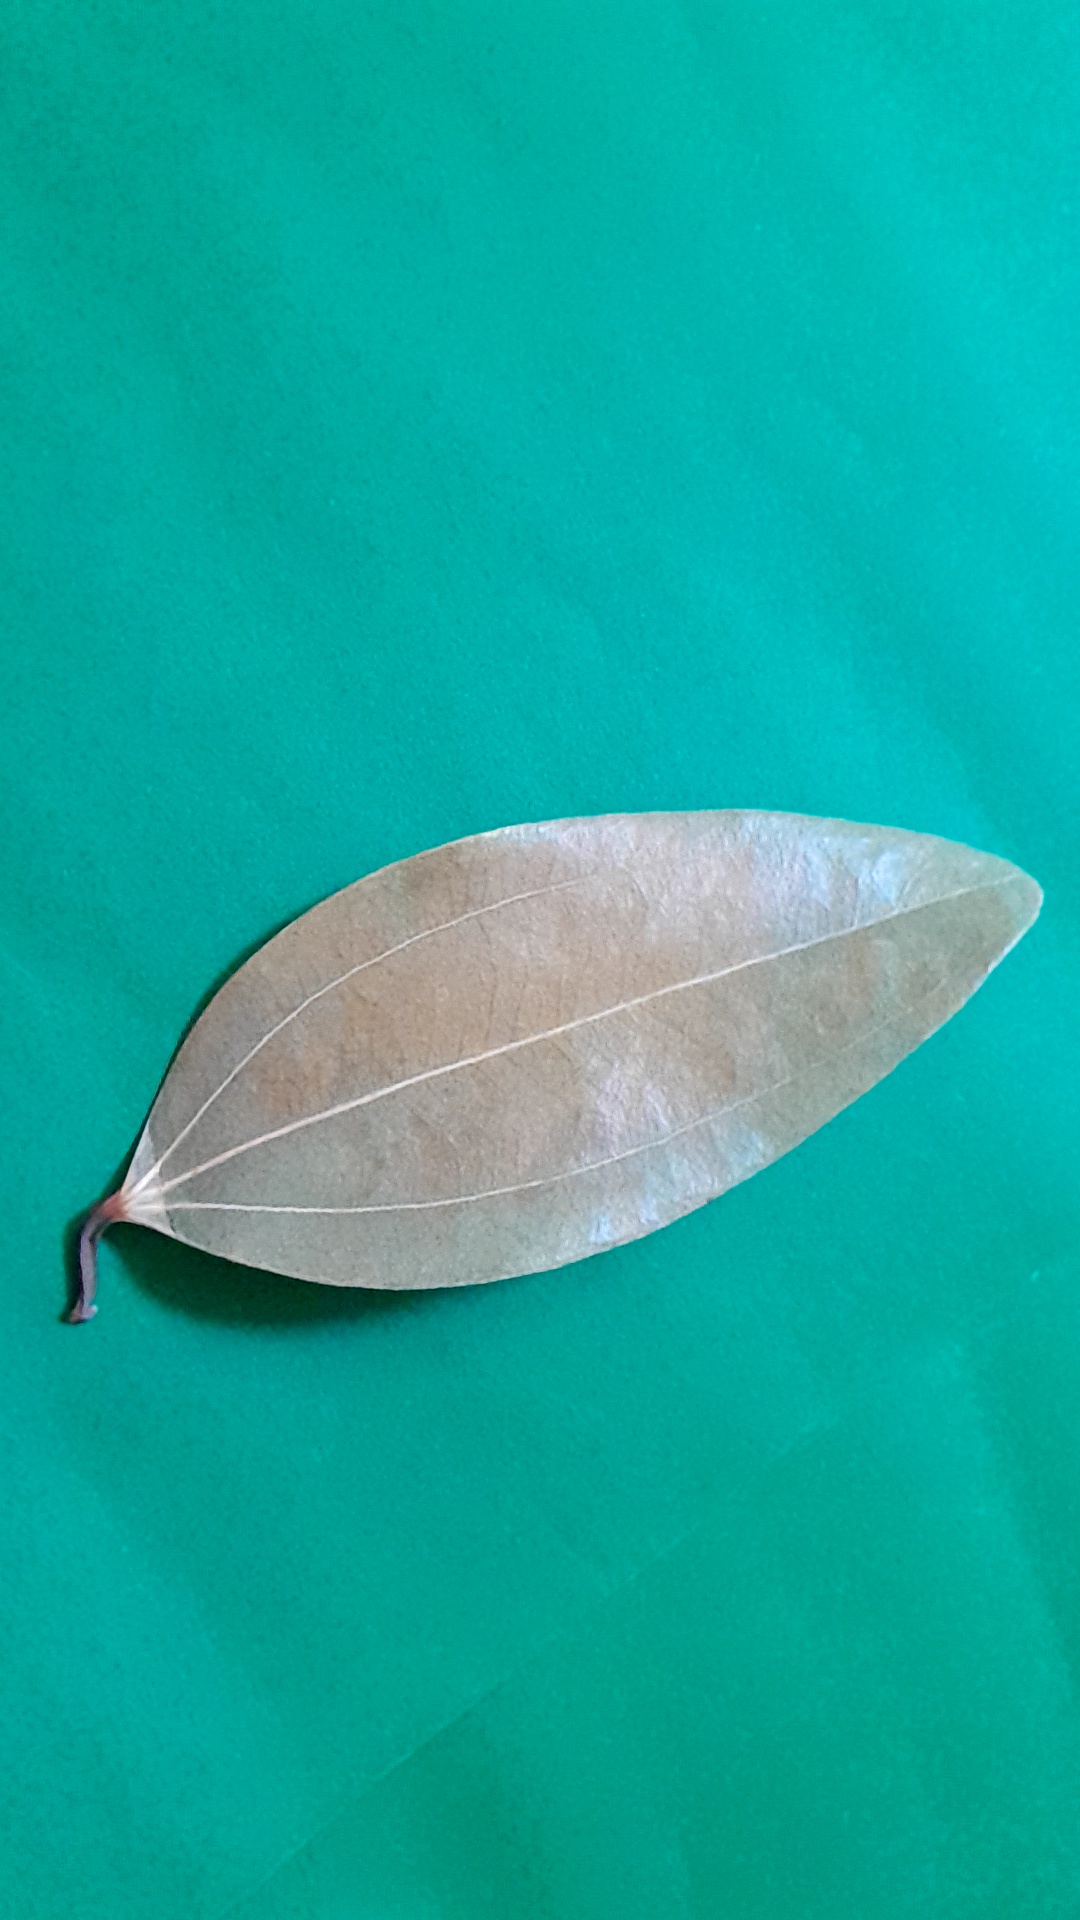
Label: Dry Leaf